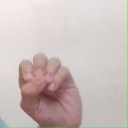
अक्षर: उ